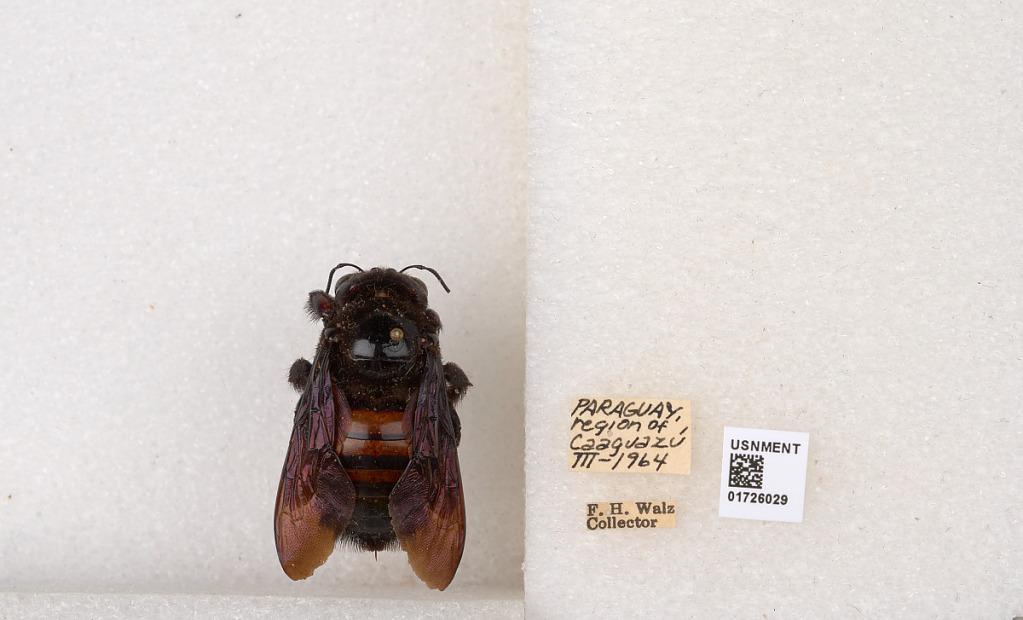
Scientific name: Xylocopa (Neoxylocopa) frontalis (Olivier)
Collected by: F. Walz
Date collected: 1964-3-1
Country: Paraguay
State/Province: Caaguazu
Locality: region of Caaguazu